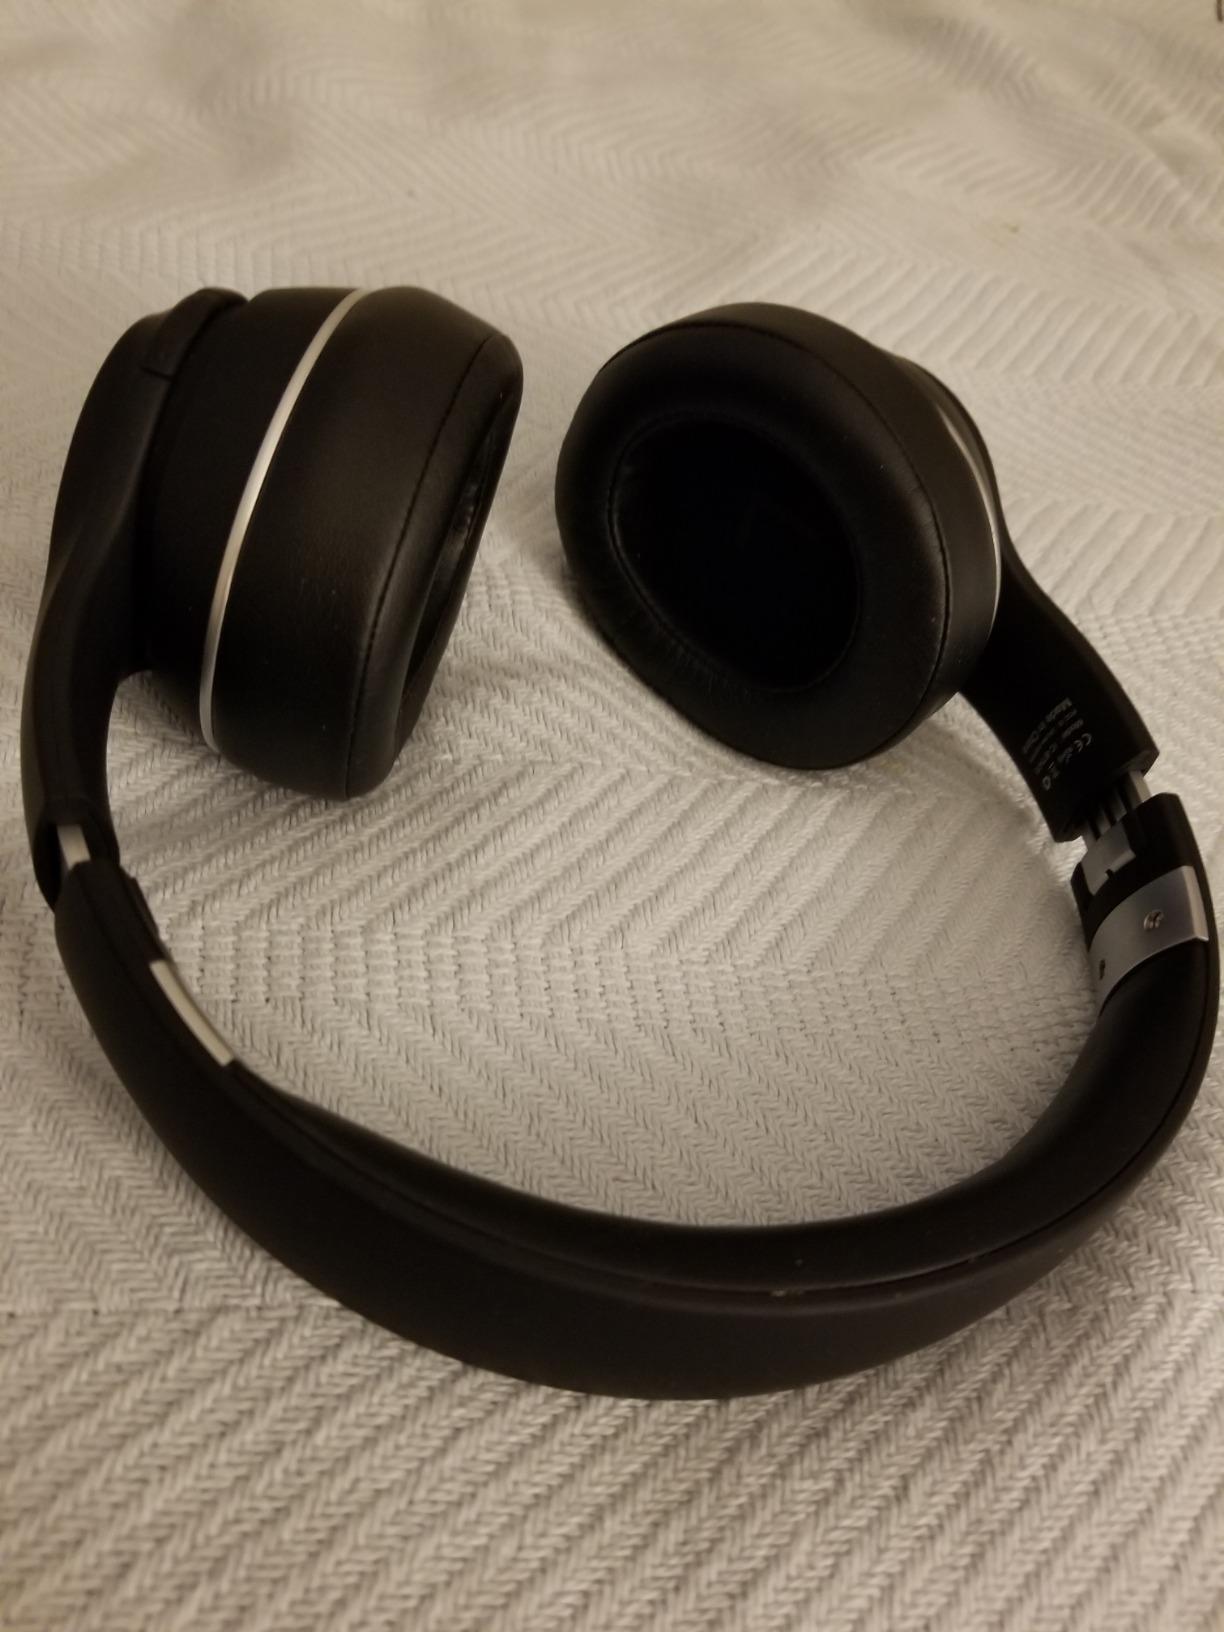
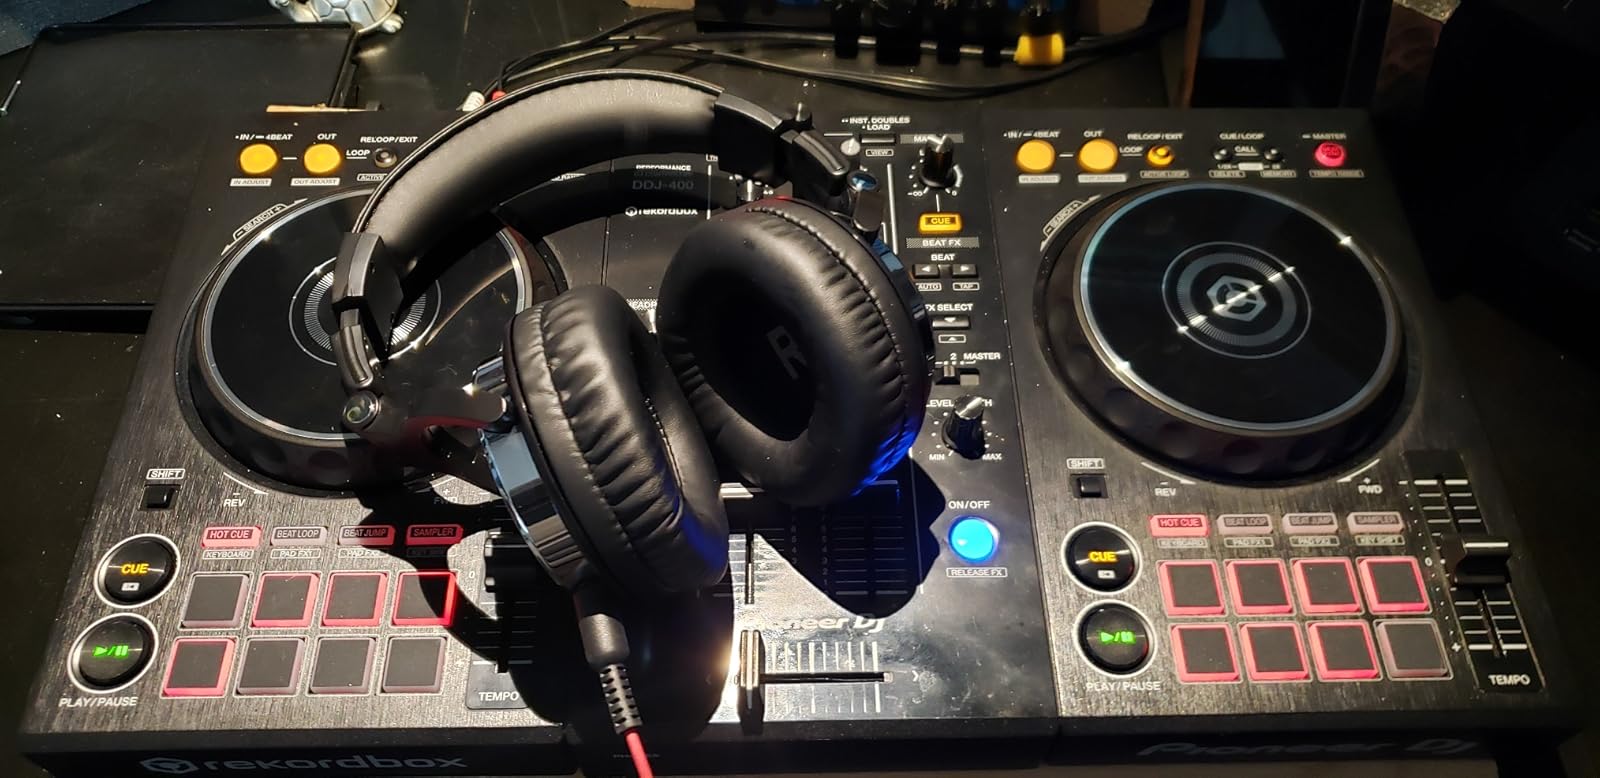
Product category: headphones
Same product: no